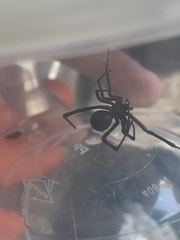
Species: Lactrodectus_hesperus